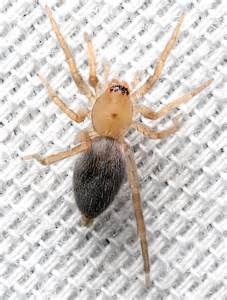
Label: spider